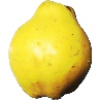
Label: Quince 1